Bratsch (band)

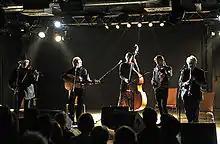
Bratsch in 2011

Bratsch were a French-based music ensemble using influences from Roma (i.e. "Gypsy") music, klezmer, jazz and many diverse folk traditions.